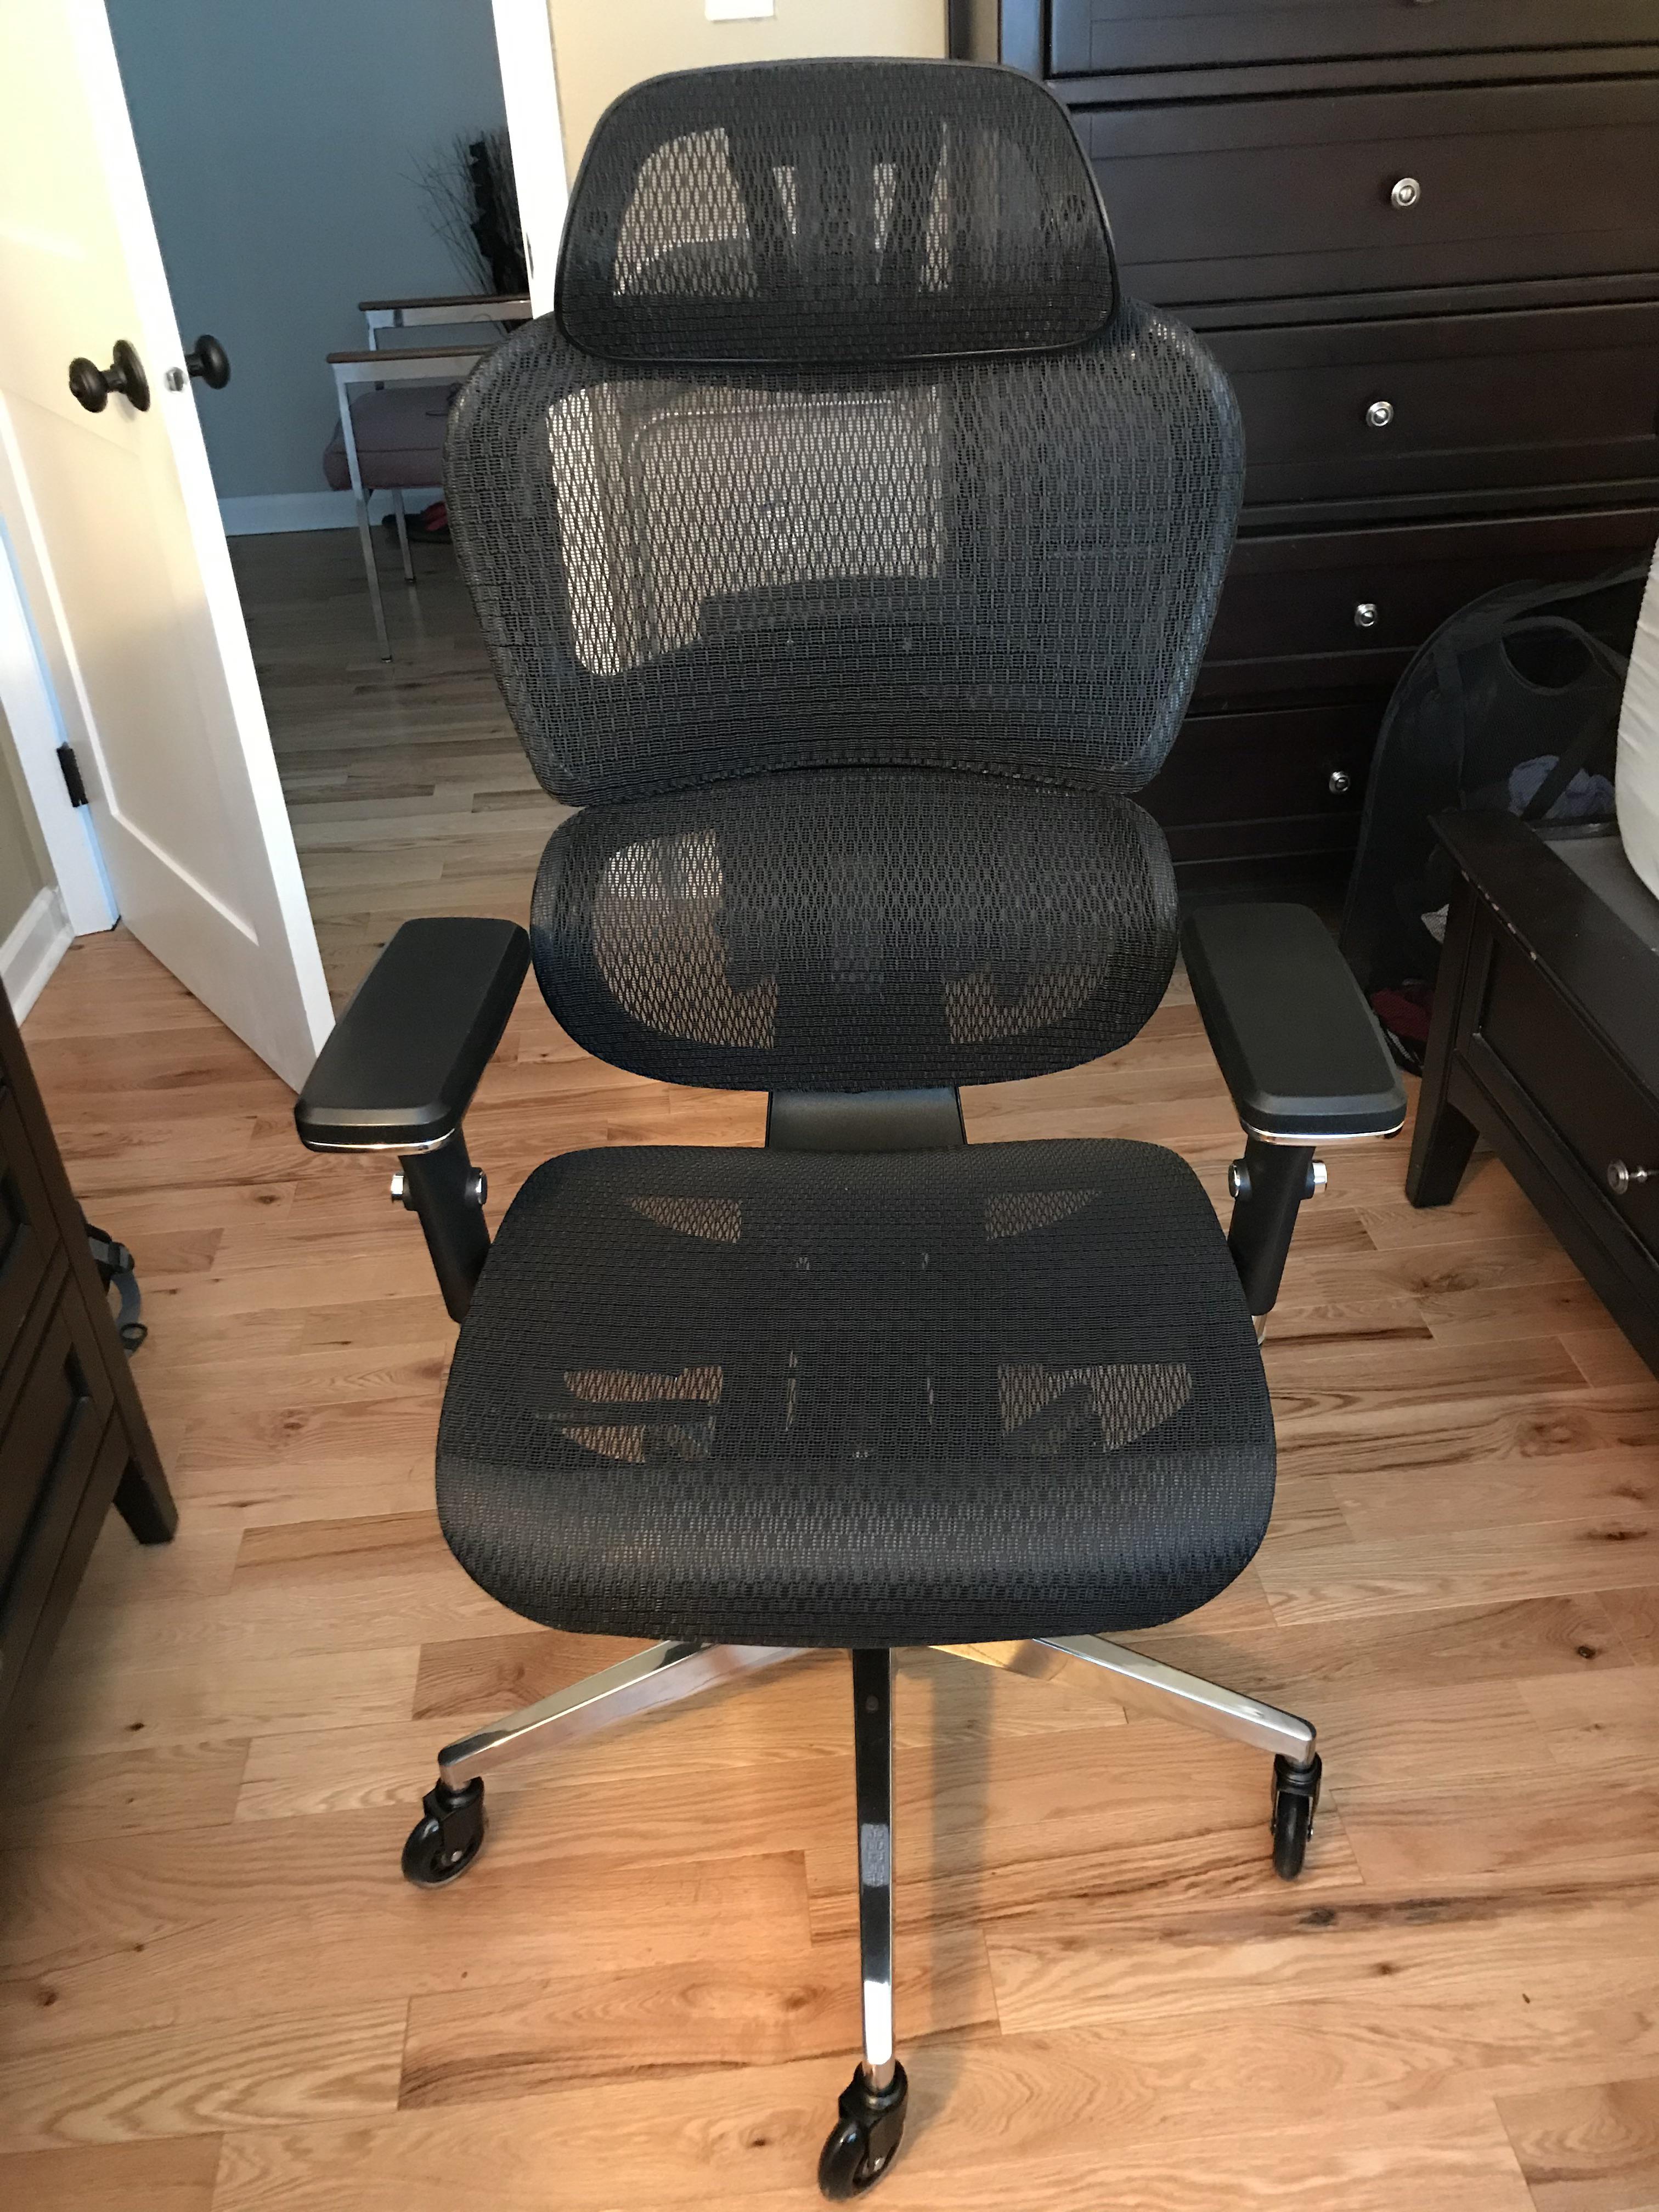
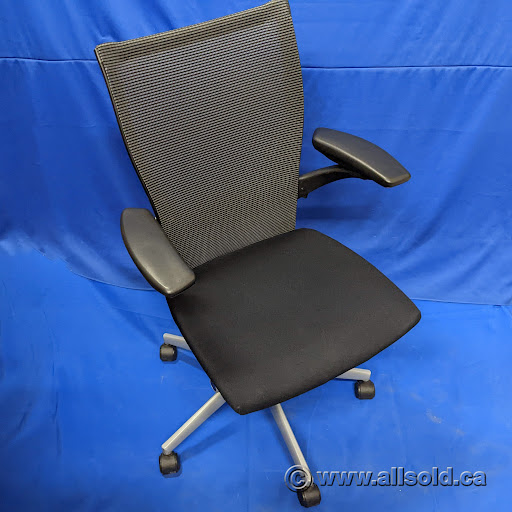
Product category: items_chair
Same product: no